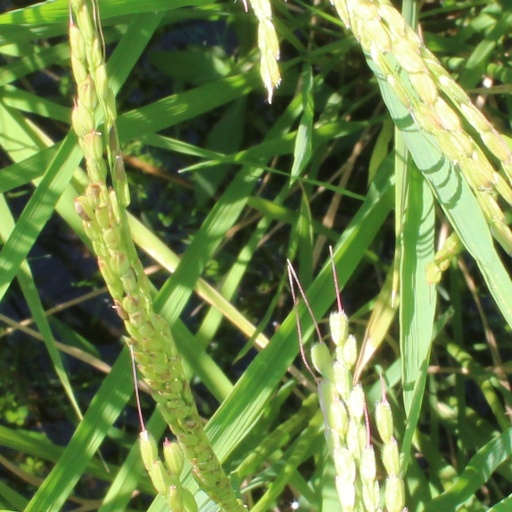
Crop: rice